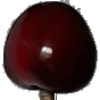
Label: Cherry 1